Bathypterois

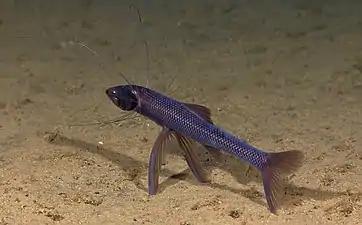
Tripod fish observed at Hawaii, Off Kealakekua Bay.

"Bathypterois" are typically around 30 cm in size but have been observed as large as 43.4 cm in size. Their eyes tend to be small in size. The coloring of the genus varies from colorless to black as well as uniform to multicolored among the different species within the genus. "Bathypterois" tend to have non-sensory pads at the end of extended pelvic and caudal fin ray elements. These extended elements can extend to up to three times that of the body, or around 1 meter. The pads allow the rays to rest on the sea floor creating the sedentary three point (tripod) stance that is typically observed of "Bathypterois". The pectoral fins are also extended, and are sensitive to sensory input as a result of the spinal nerves having three innervations and being enlarged in the pectoral fins of most "Bathypterois" species. They have two gonads, one male and one female. The male testicular gonad is more dorsal than the female ovarian gonad. Both gonads work, meaning they are able to produce sperm or eggs respectively, and are clearly unique from the other. Their mouth is large and upturned and contains little dentition. The laminar gill rakers are long, thin, and covered in small spines. They tend to have stomachs that are linear and poorly differentiated.